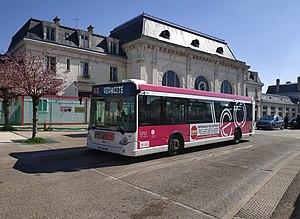
Autobus Leo à la gare d'Auxerre
La gare d'Auxerre-Saint-Gervais est une gare ferroviaire française de la ligne de Laroche-Migennes à Cosne, située à proximité du centre ville d'Auxerre, préfecture du département de l'Yonne en région Bourgogne-Franche-Comté. Elle est en rive droite de l'Yonne, à 500 mètres au nord-est du pont Paul Bert.
Léo, est le nom du réseau de transports en commun de l'agglomération d'Auxerre.